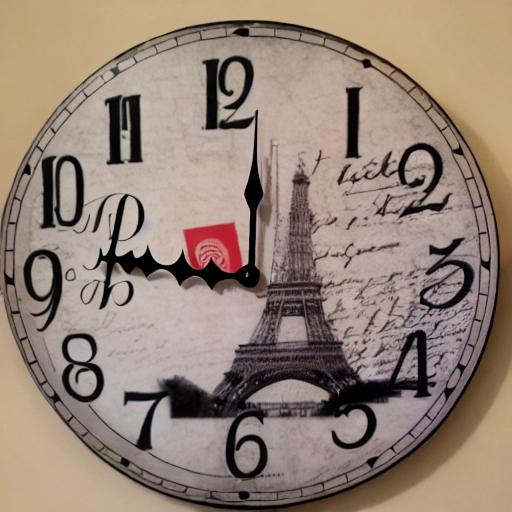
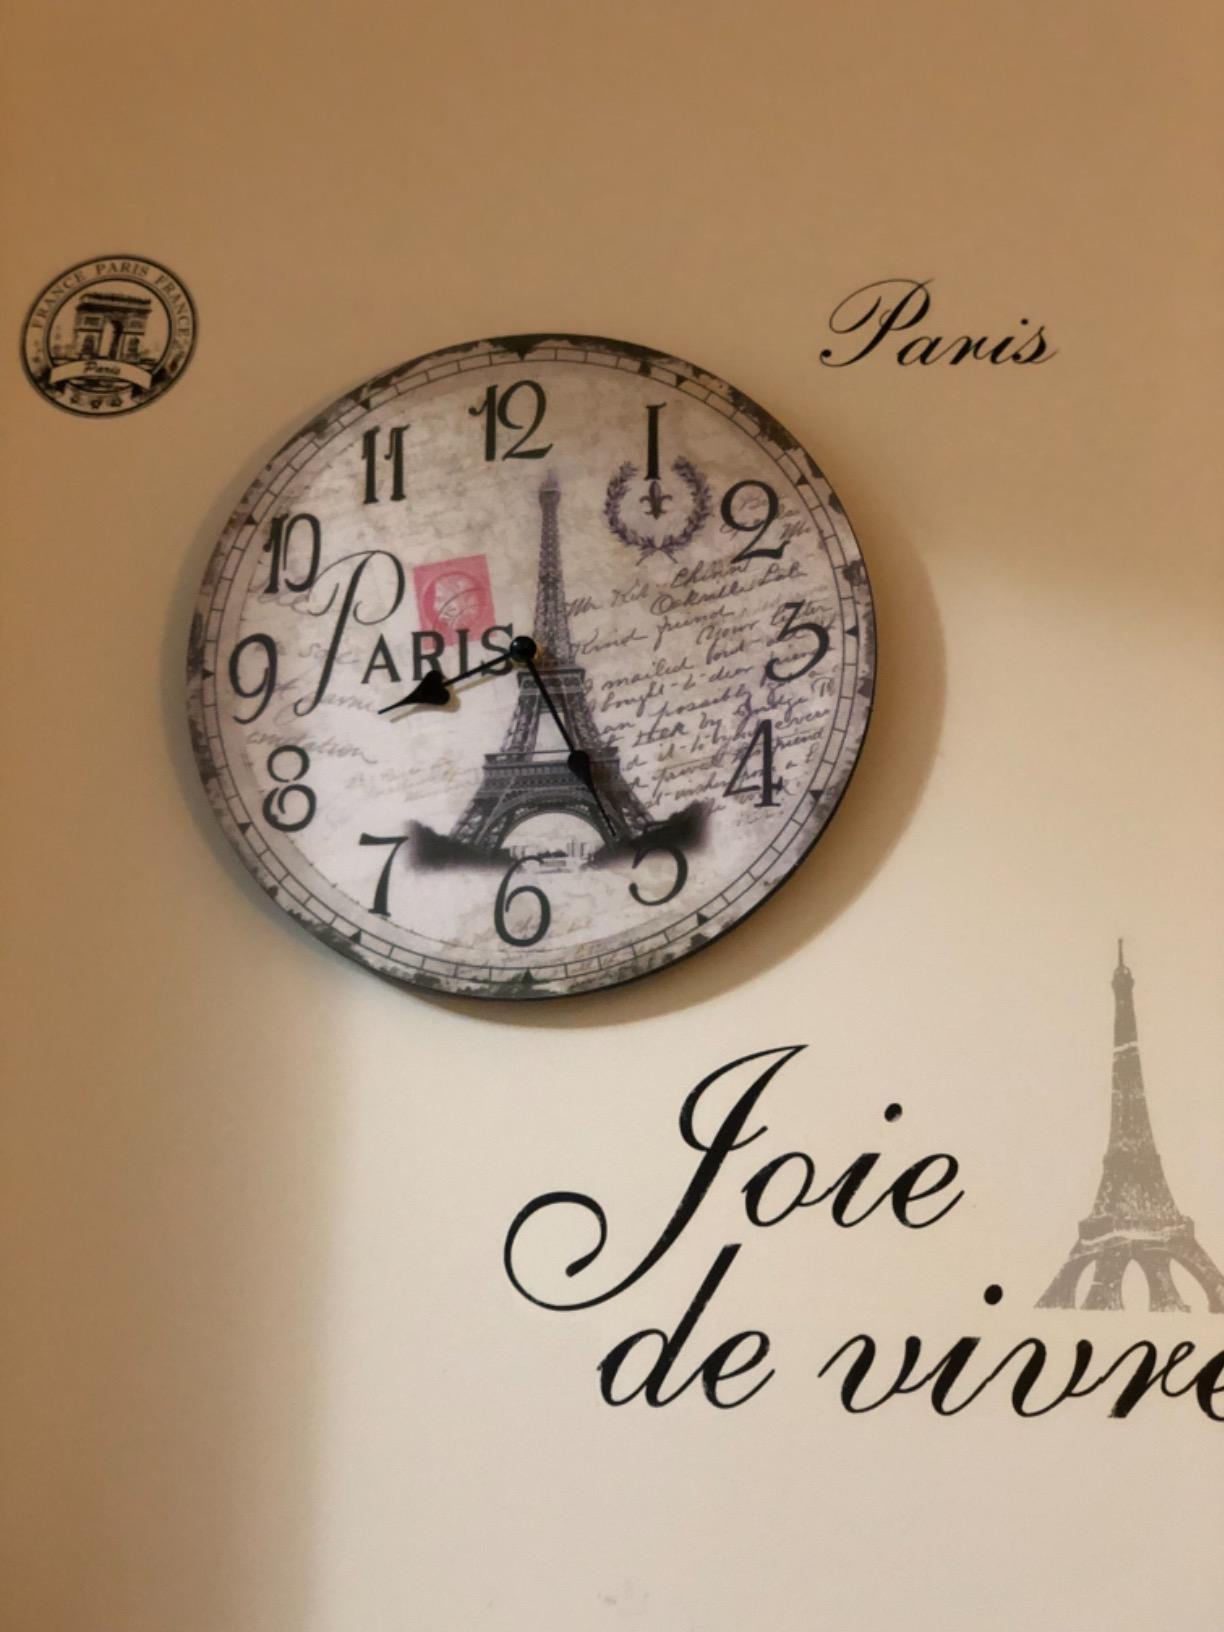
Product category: clock
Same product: no